Rhoda Anstey

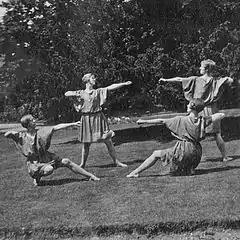
Photograph of Greek dancing at Anstey College of Physical Education, taken by Anstey in 1921

Anstey again transferred her college to Yew Tree House, Chester Road, Erdington, near Birmingham, in 1907. This was because there were greater local opportunities for teaching practice at secondary schools in Birmingham. She became acquainted with the local Cadbury family of Quaker industrialists and philanthropists, with Margaret Cadbury graduating in the second set of four students. Anstey trained teachers to staff the gymnasium and swimming pool built at the Cadbury's factory in Bournville.